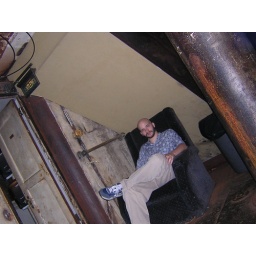
Yeah, I'm in a lounge chair. In a rusted ship that is a bar.